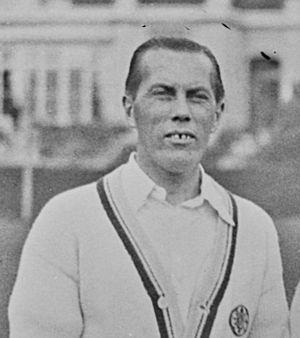
Leslie Godfree.
Leslie Allison Godfree était un joueur de tennis britannique. En 1923, il remporta le double messieurs au Tournoi de Wimbledon en compagnie de son compatriote Randolph Lycett. Leslie et son épouse Kitty, furent le seul couple marié à remporter le double mixte dans le tournoi du Grand-Chelem britannique.